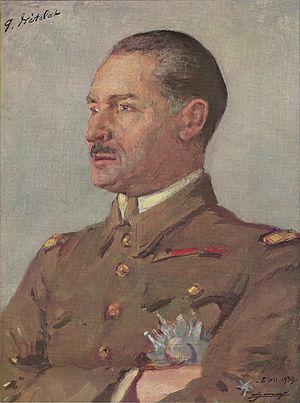
Le général André-Gaston Prételat
André Prételat, né André-Gaston Pettelat le 14 novembre 1874 à Wassy et mort le 6 décembre 1969 à Paris, est un général français. Il commandait le 2ᵉ groupe d'armées pendant la bataille de France en mai et juin 1940.
Cet article est une liste de saint-cyriens notoires, qui disposent d'un article Wikipédia, classée par promotion, et par ordre alphabétique à l'intérieur de chacune d’elles.